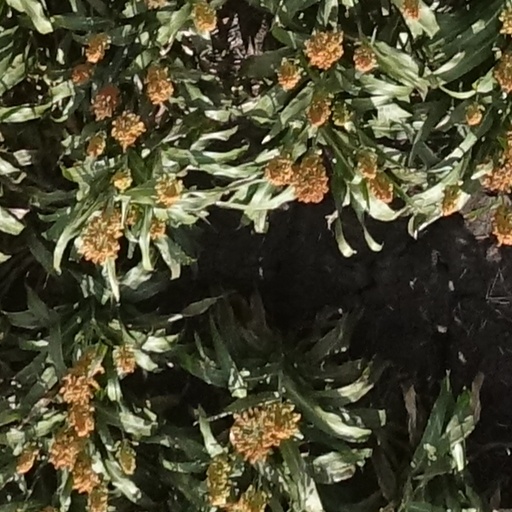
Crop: sorghum